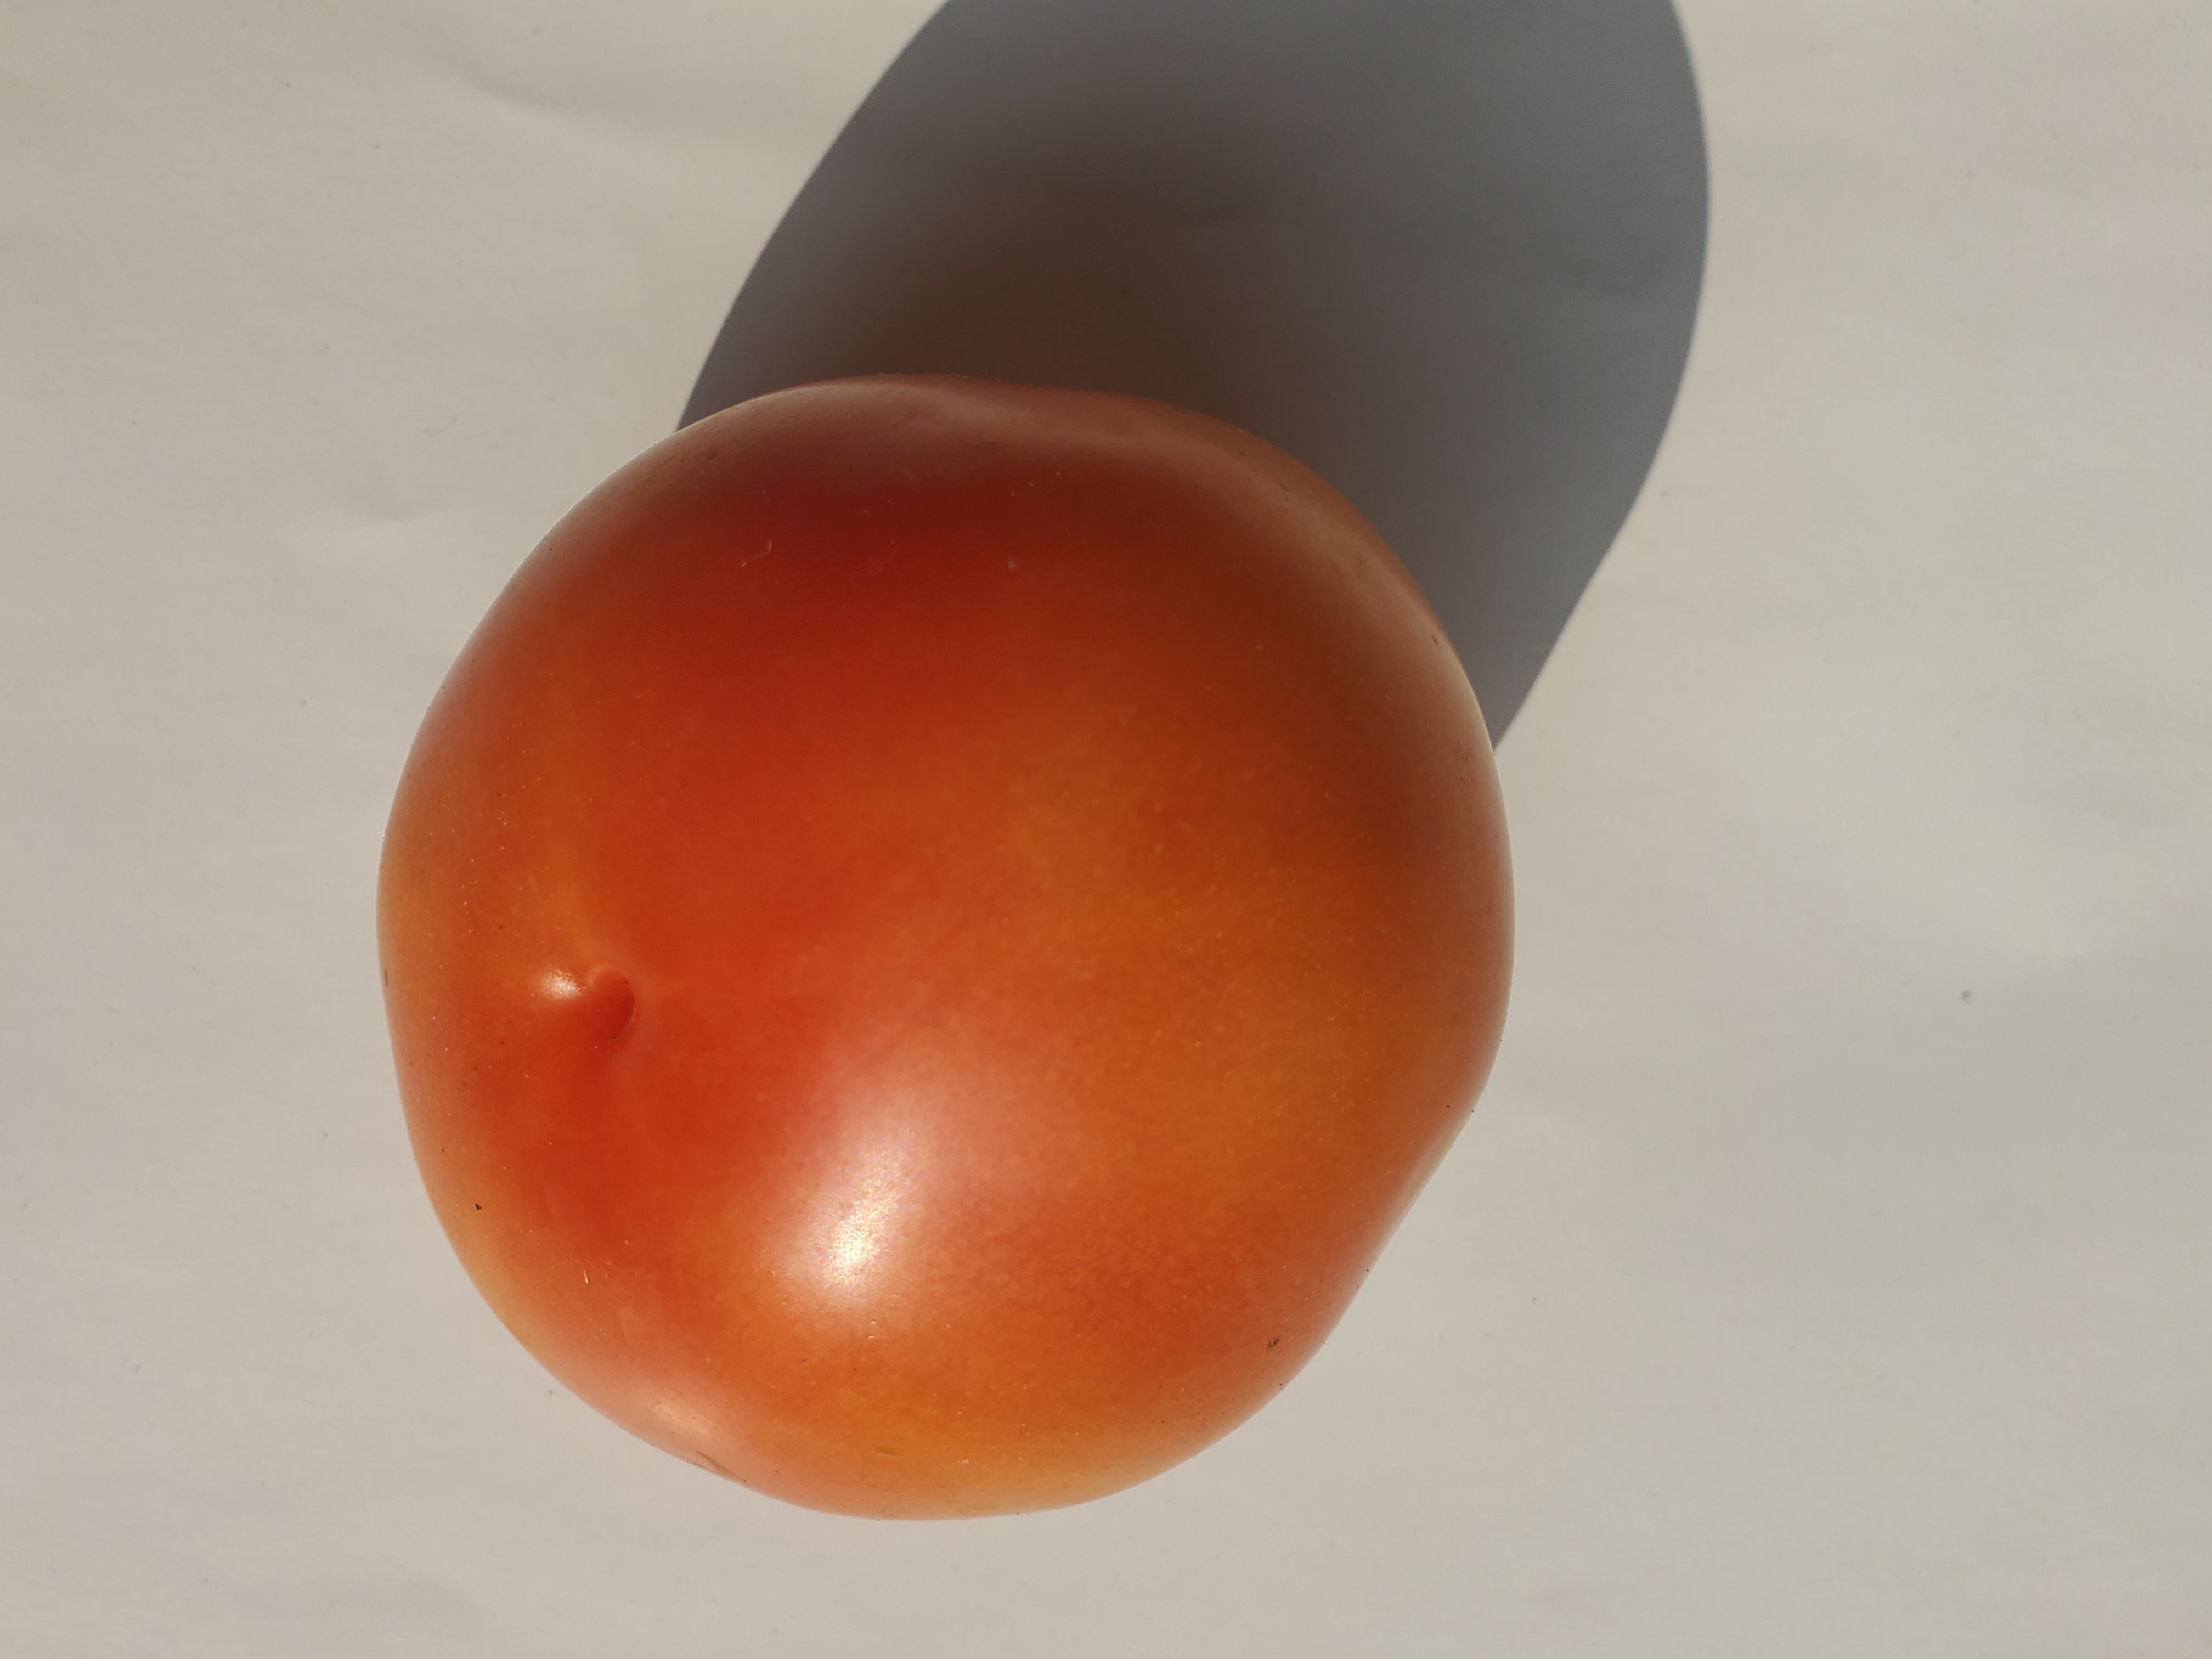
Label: Fresh